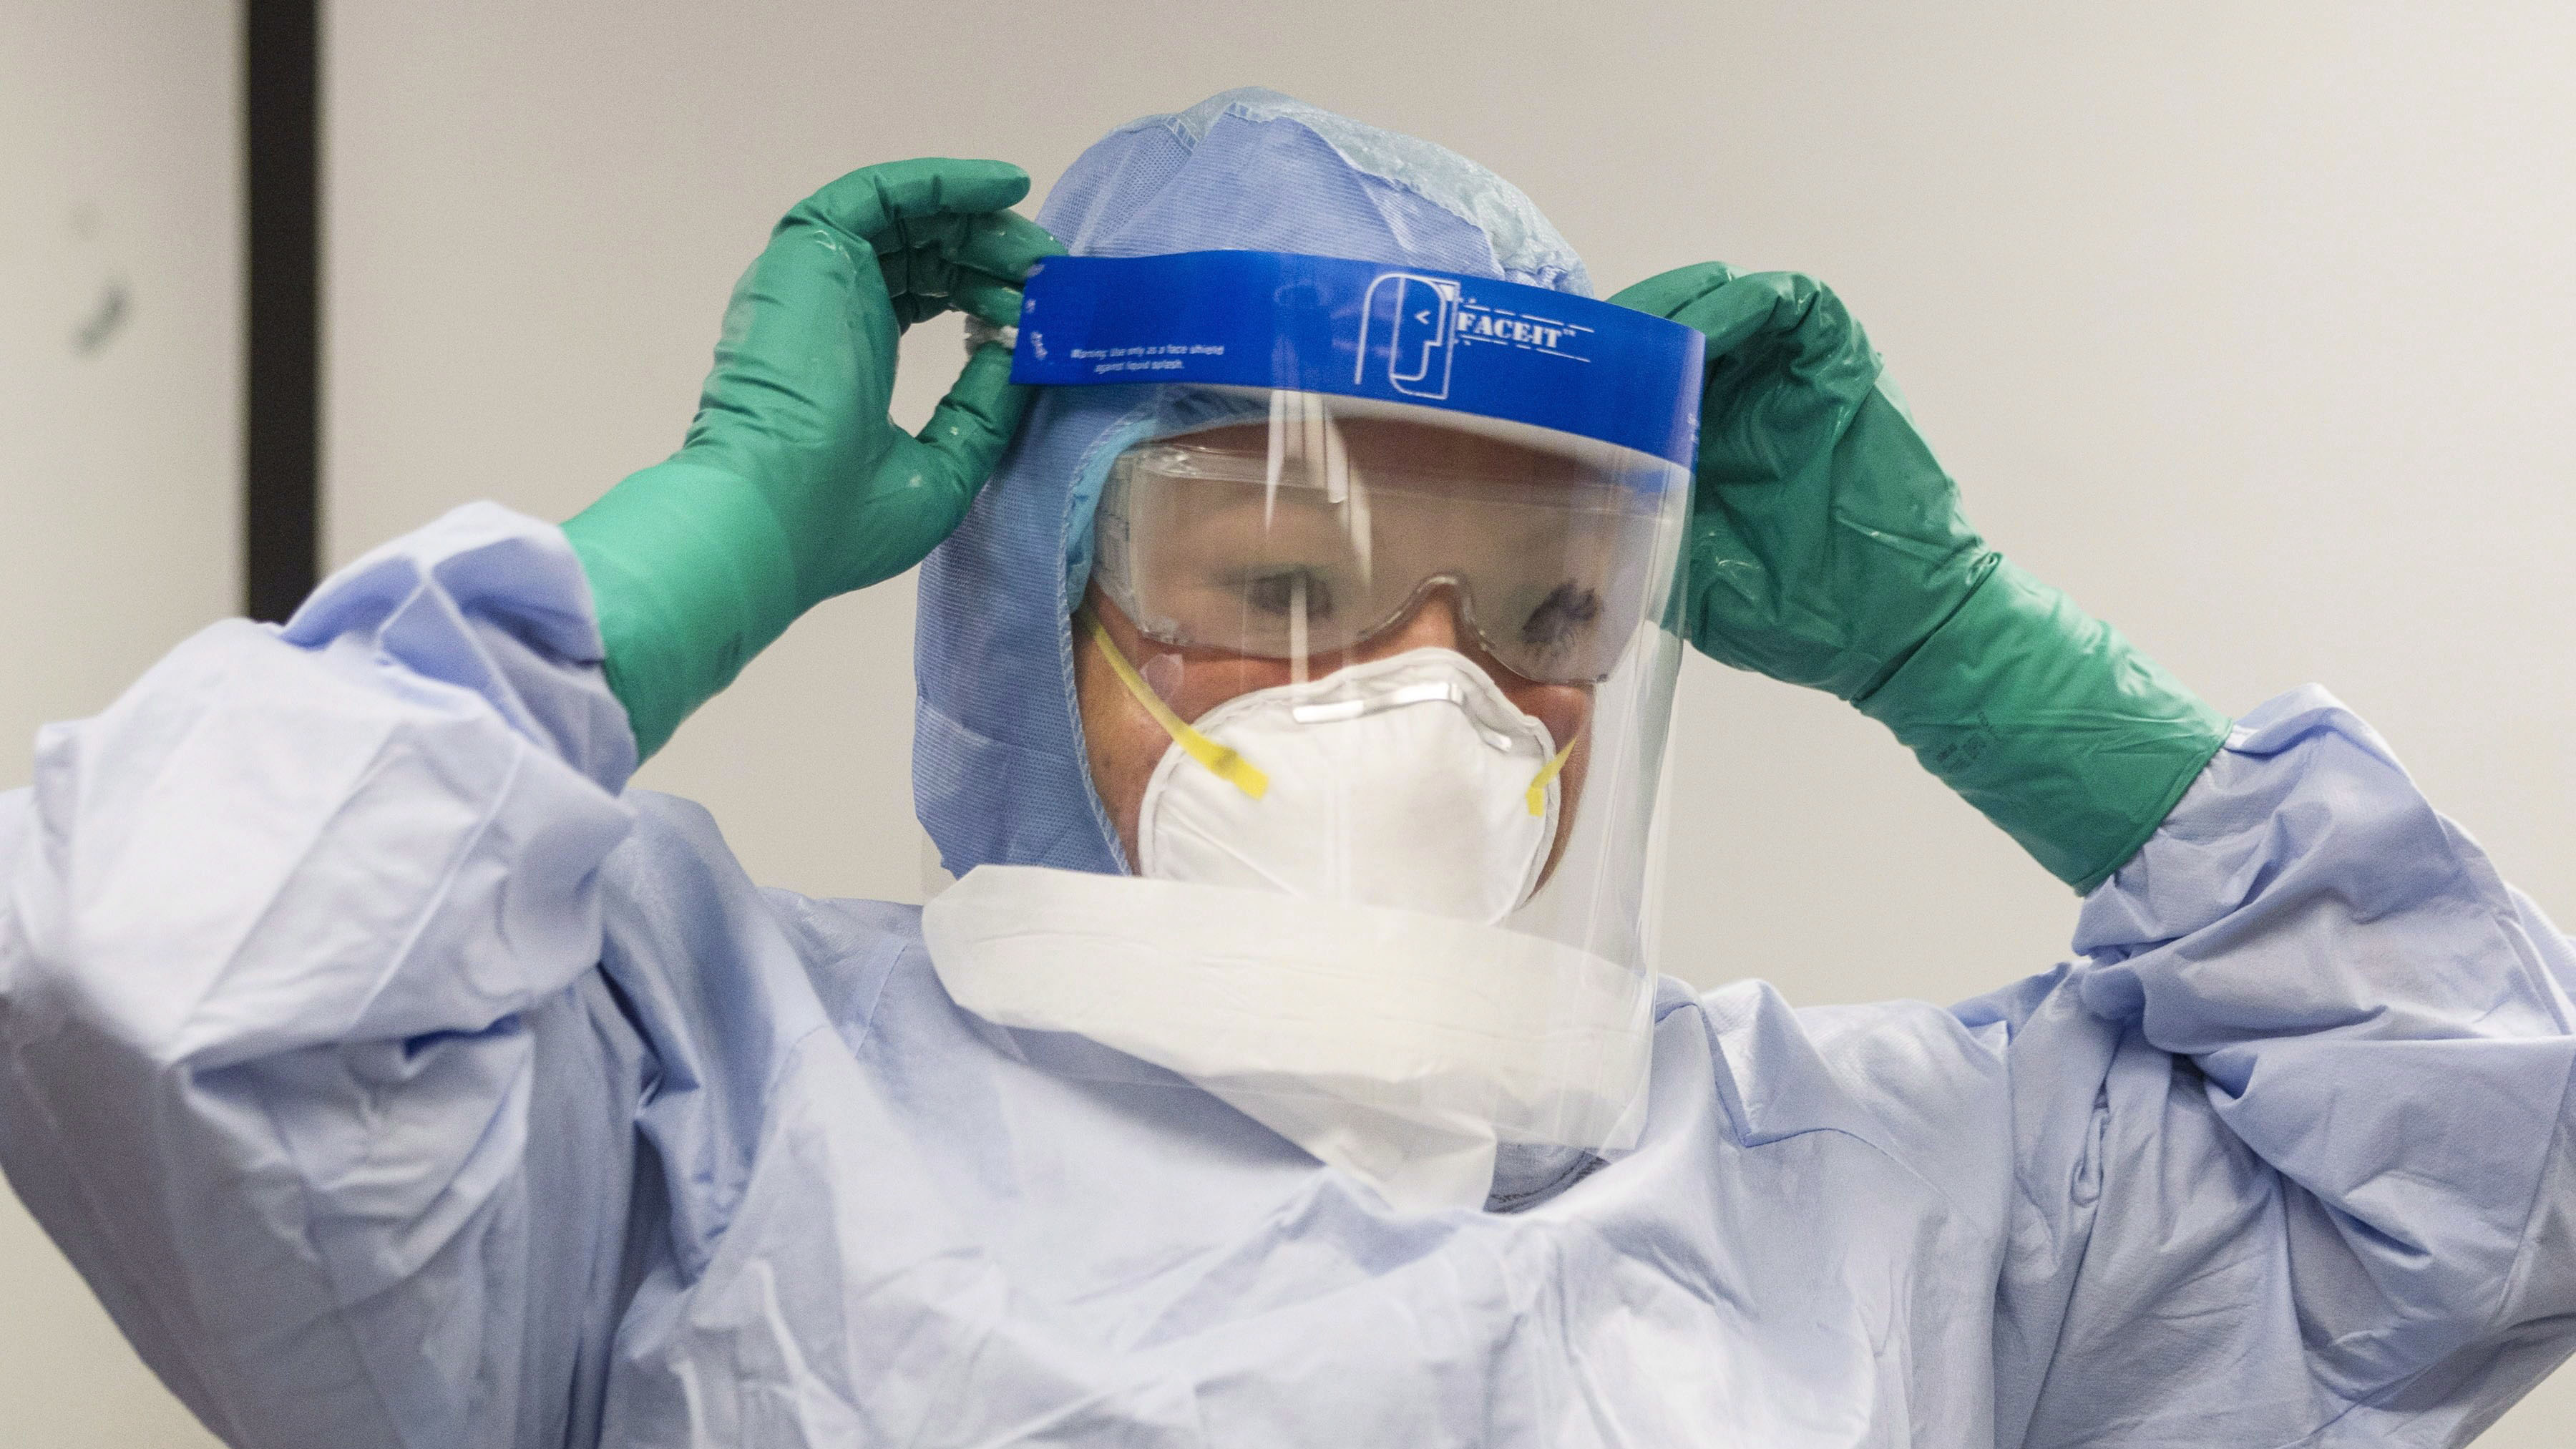
Objects detected:
Goggles
Mask
Face_Shield
Gloves
Gloves
Coverall